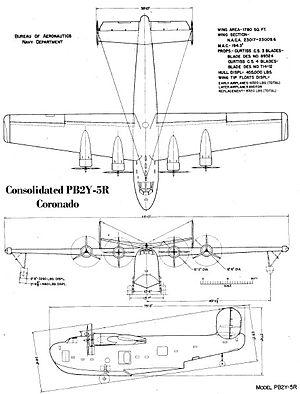
Le Consolidated PB2Y Coronado était un hydravion de patrouille maritime conçu par la Consolidated Aircraft, qui est utilisé pendant la Seconde Guerre mondiale.